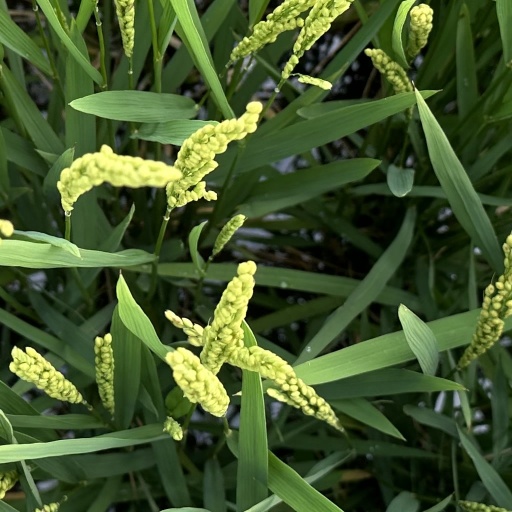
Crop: rice